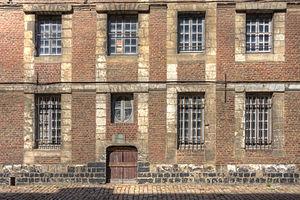
Façades des bâtiments de la citadelle d'Arras
La citadelle d'Arras est construite par Vauban de 1668 à 1672, pour défendre la place d'Arras. Elle est inscrite au patrimoine mondial de l'Unesco.
Arras [aʁɑːs] est une commune française située dans le département du Pas-de-Calais en région Hauts-de-France.